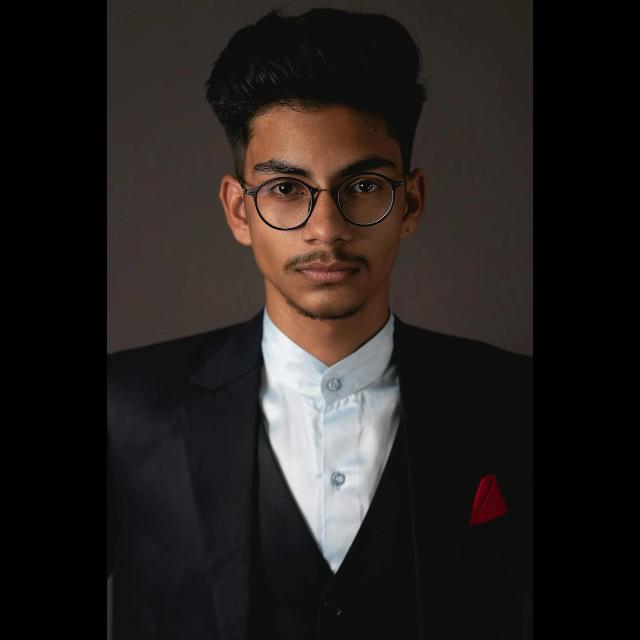
Portrait style: Real Portrait